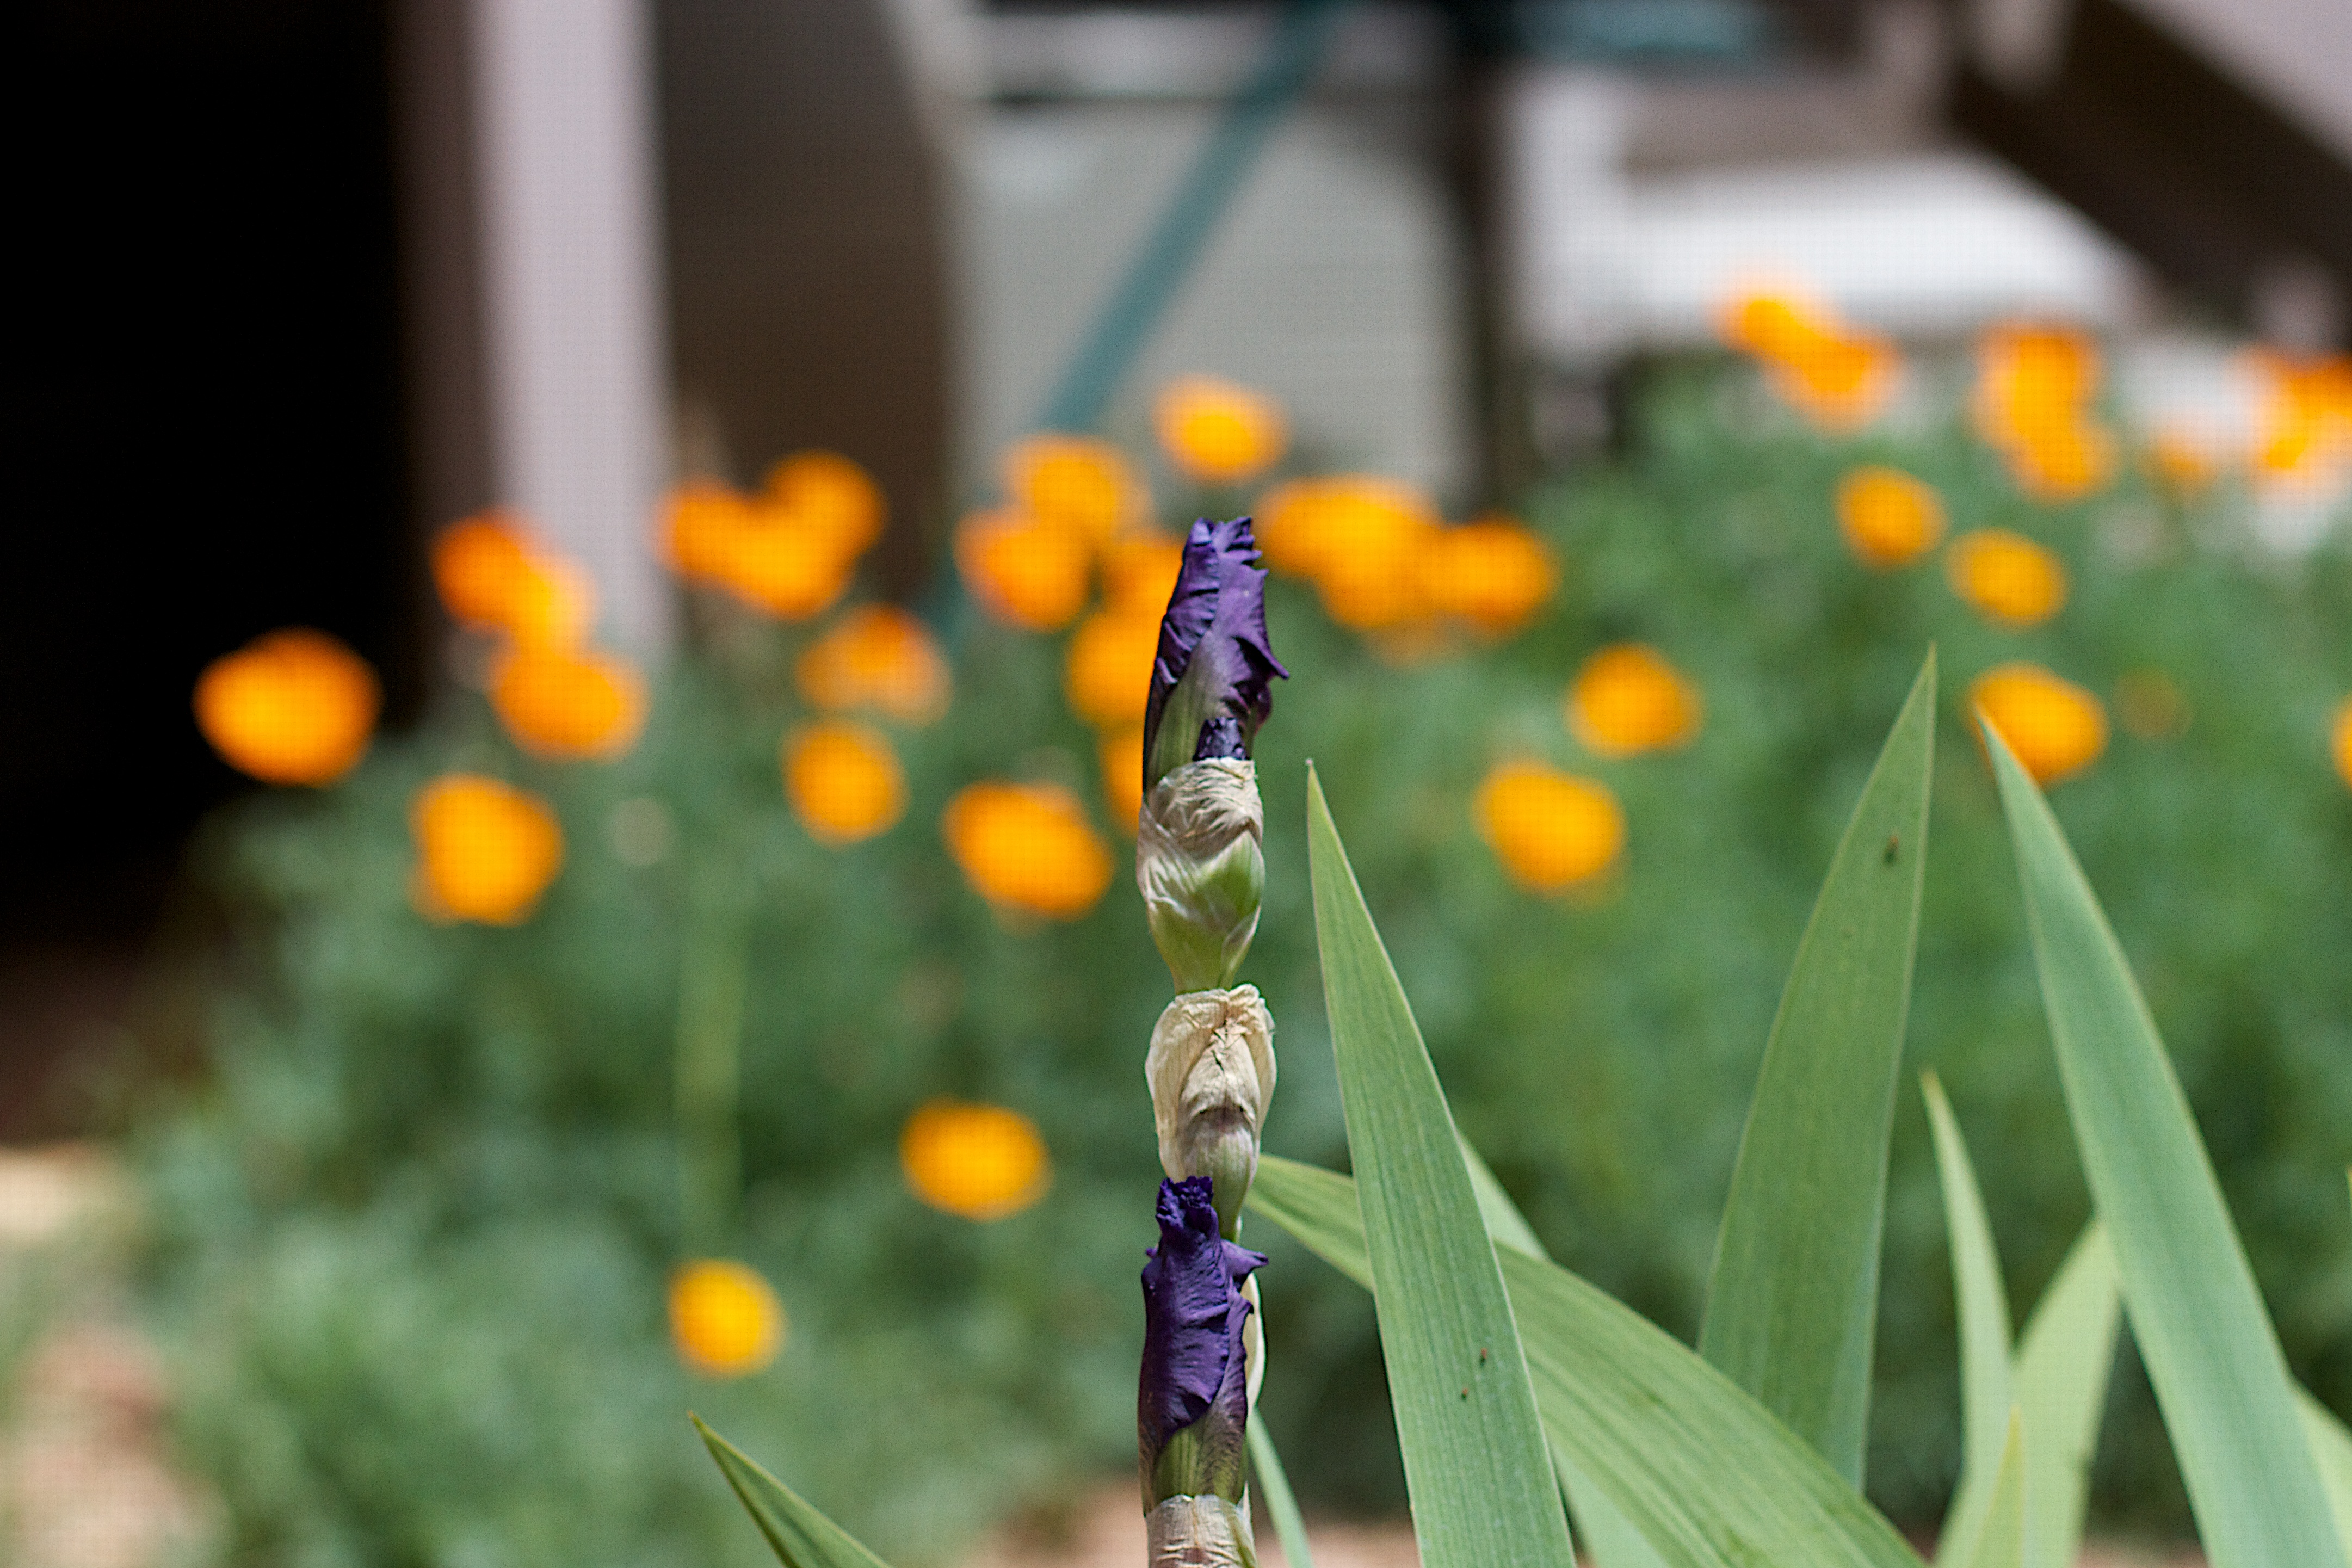
grass, plant, flower, green, insect, butterfly, yellow, fauna, invertebrate, iris, poppy, macro photography, moths and butterflies